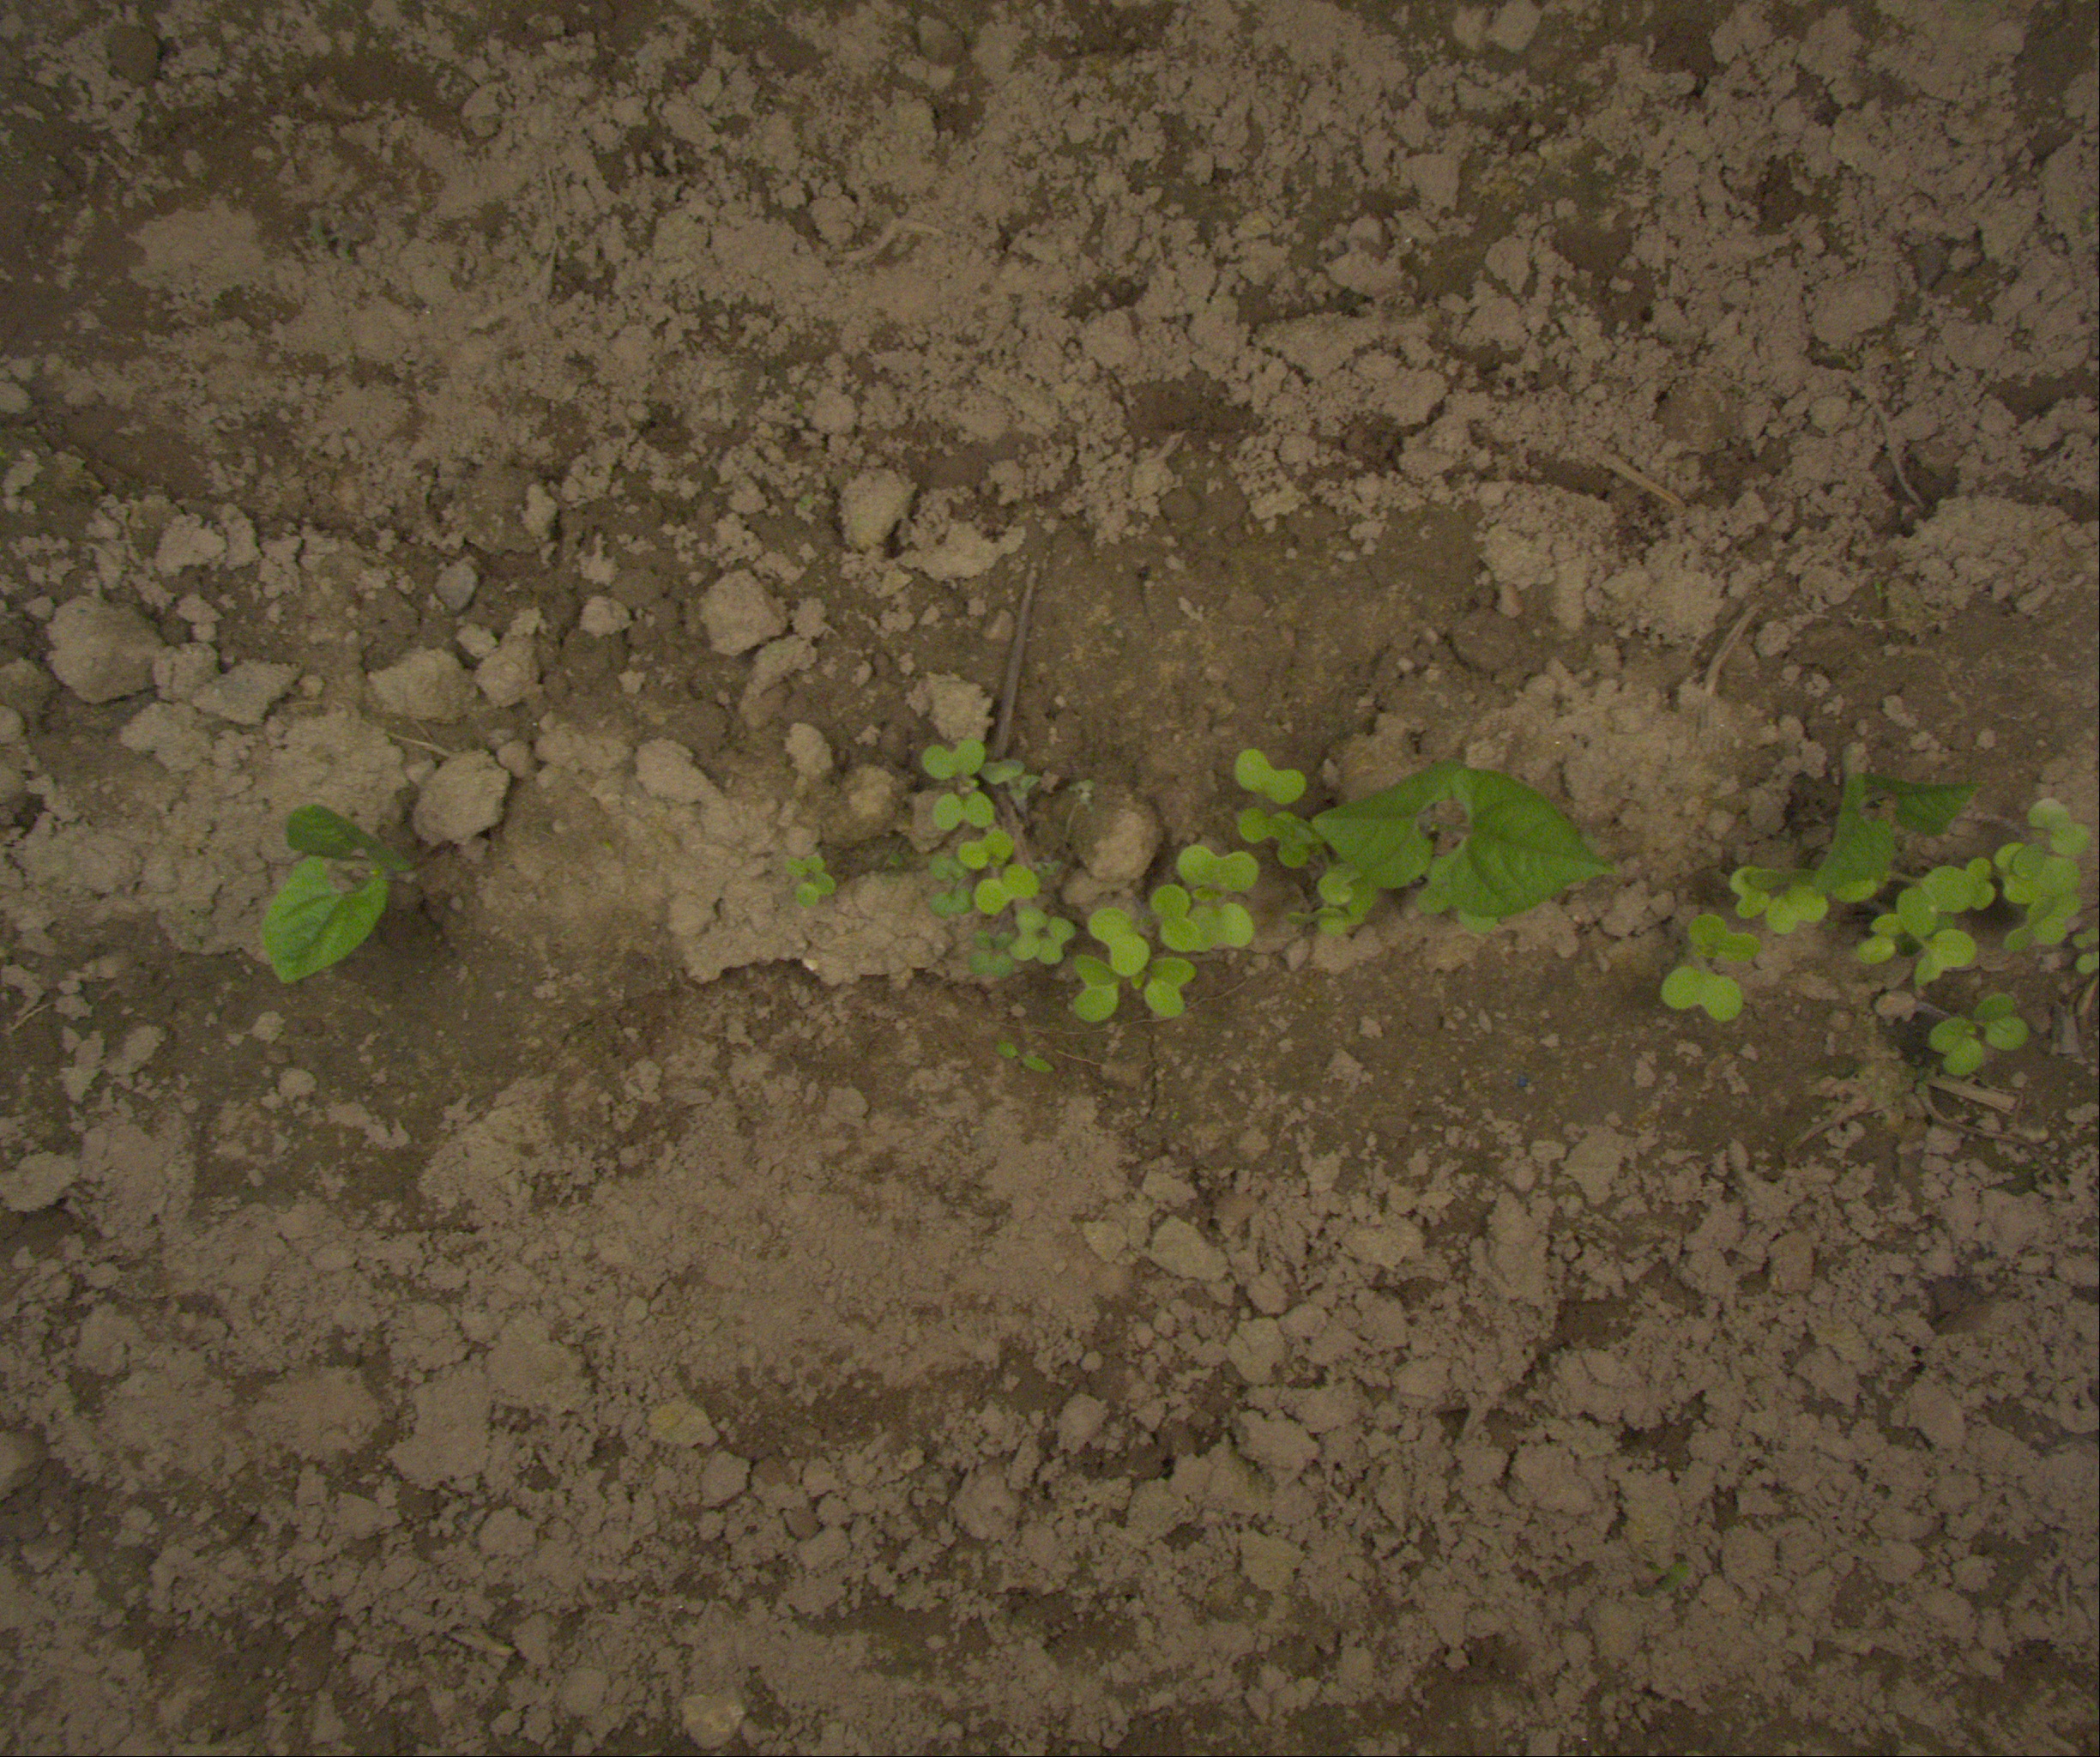
Crop: bean
Objects: bean, bean, bean, stem_bean, stem_bean, stem_bean